Claudia Chender

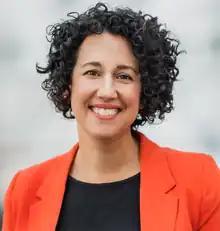
Chender in 2023

Claudia Chender (born July 29, 1976) is a Canadian politician and lawyer who has served as the leader of the Nova Scotia New Democratic Party since June 25, 2022. She was first elected to the Nova Scotia House of Assembly in the 2017 general election, representing the electoral district of Dartmouth South. She became Nova Scotia's first female leader of the Opposition on a permanent basis, after her party won the second most seats in the 2024 general election.